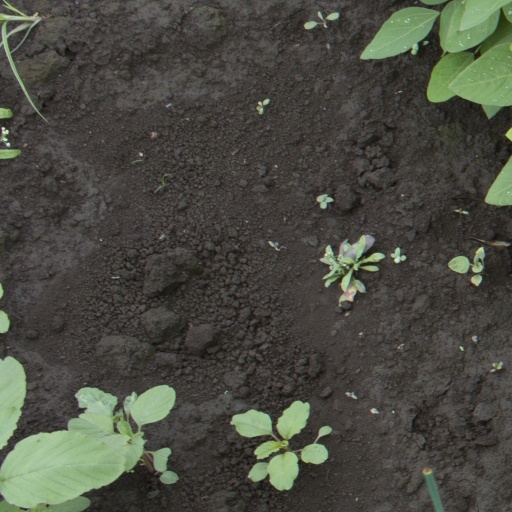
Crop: soybean